Hello, Dolly! (film)

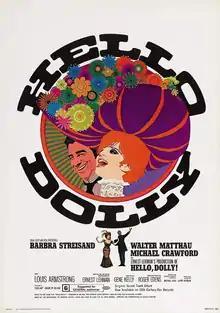
Theatrical release poster by Richard Amsel

Hello, Dolly! is a 1969 American musical romantic comedy film based on the 1964 Broadway production of the same name, which was based on Thornton Wilder's play "The Matchmaker". Directed by Gene Kelly and written and produced by Ernest Lehman, the film stars Barbra Streisand, Walter Matthau, Michael Crawford, Danny Lockin, Tommy Tune, Fritz Feld, Marianne McAndrew, E. J. Peaker and Louis Armstrong (whose recording of the title tune had been a number-one hit in May 1964).